A Few Hours of Spring

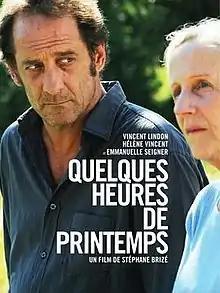
Film poster

A Few Hours of Spring is a 2012 French drama film directed by Stéphane Brizé.